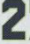
Number: 2